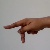
The image shows a hand gesture representing the letter 'P' in Indian Sign Language.